Minsk

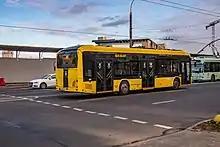
Electrobus AKSM E321 in Minsk

Minsk is located on the southeastern slope of the Minsk Hills, a region of rolling hills running from the southwest (upper reaches of the river Nioman) to the northeast– that is, to Lukomskaye Lake in northwestern Belarus. The average altitude above sea level is . The physical geography of Minsk was shaped over the two most recent ice ages. The Svislach River, which flows across the city from the northwest to the southeast, is in the "urstromtal", an ancient river valley formed by water flowing from melting ice sheets at the end of the last Ice Age. There are six smaller rivers within the city limits, all part of the Black Sea basin.